OLED

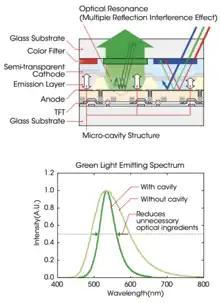
Sony's Super Top Emission OLED technology enhances the color purity of emitted lights.

When light waves meet while traveling along the same medium, wave interference occurs. This interference can be constructive or destructive. It is sometimes desirable for several waves of the same frequency to sum up into a wave with higher amplitudes.